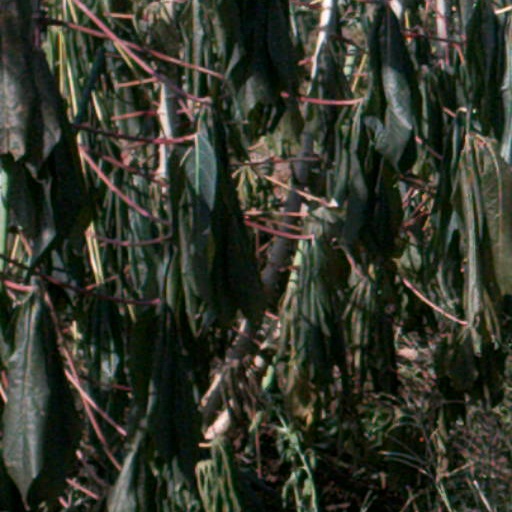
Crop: cassava